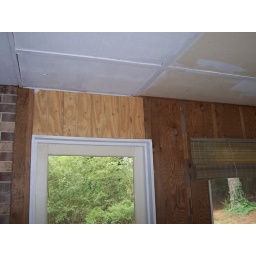
repair over screen door